The Legend of Tianding

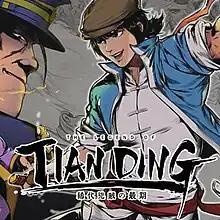

The Legend of Tianding is a side-scrolling platform beat 'em up video game developed by Creative Games & Computer Graphics (CGCG) and published by Neon Doctrine for Switch, PlayStation 4, PlayStation 5, Xbox One, and Xbox Series X/S; and personal computers running Windows (via Steam) and iOS. It was released initially for Switch and Steam on November 1, 2021, and ported to additional platforms approximately a year later.